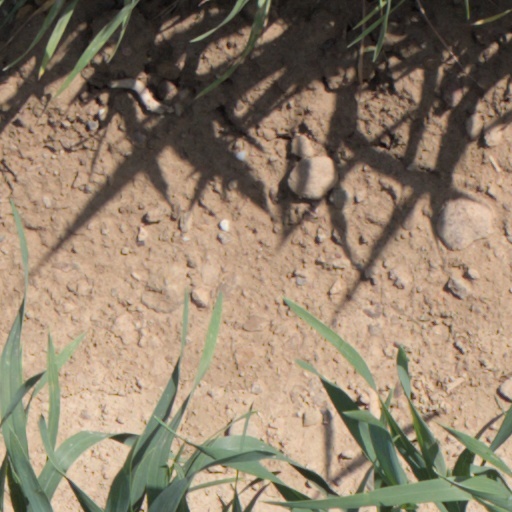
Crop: wheat